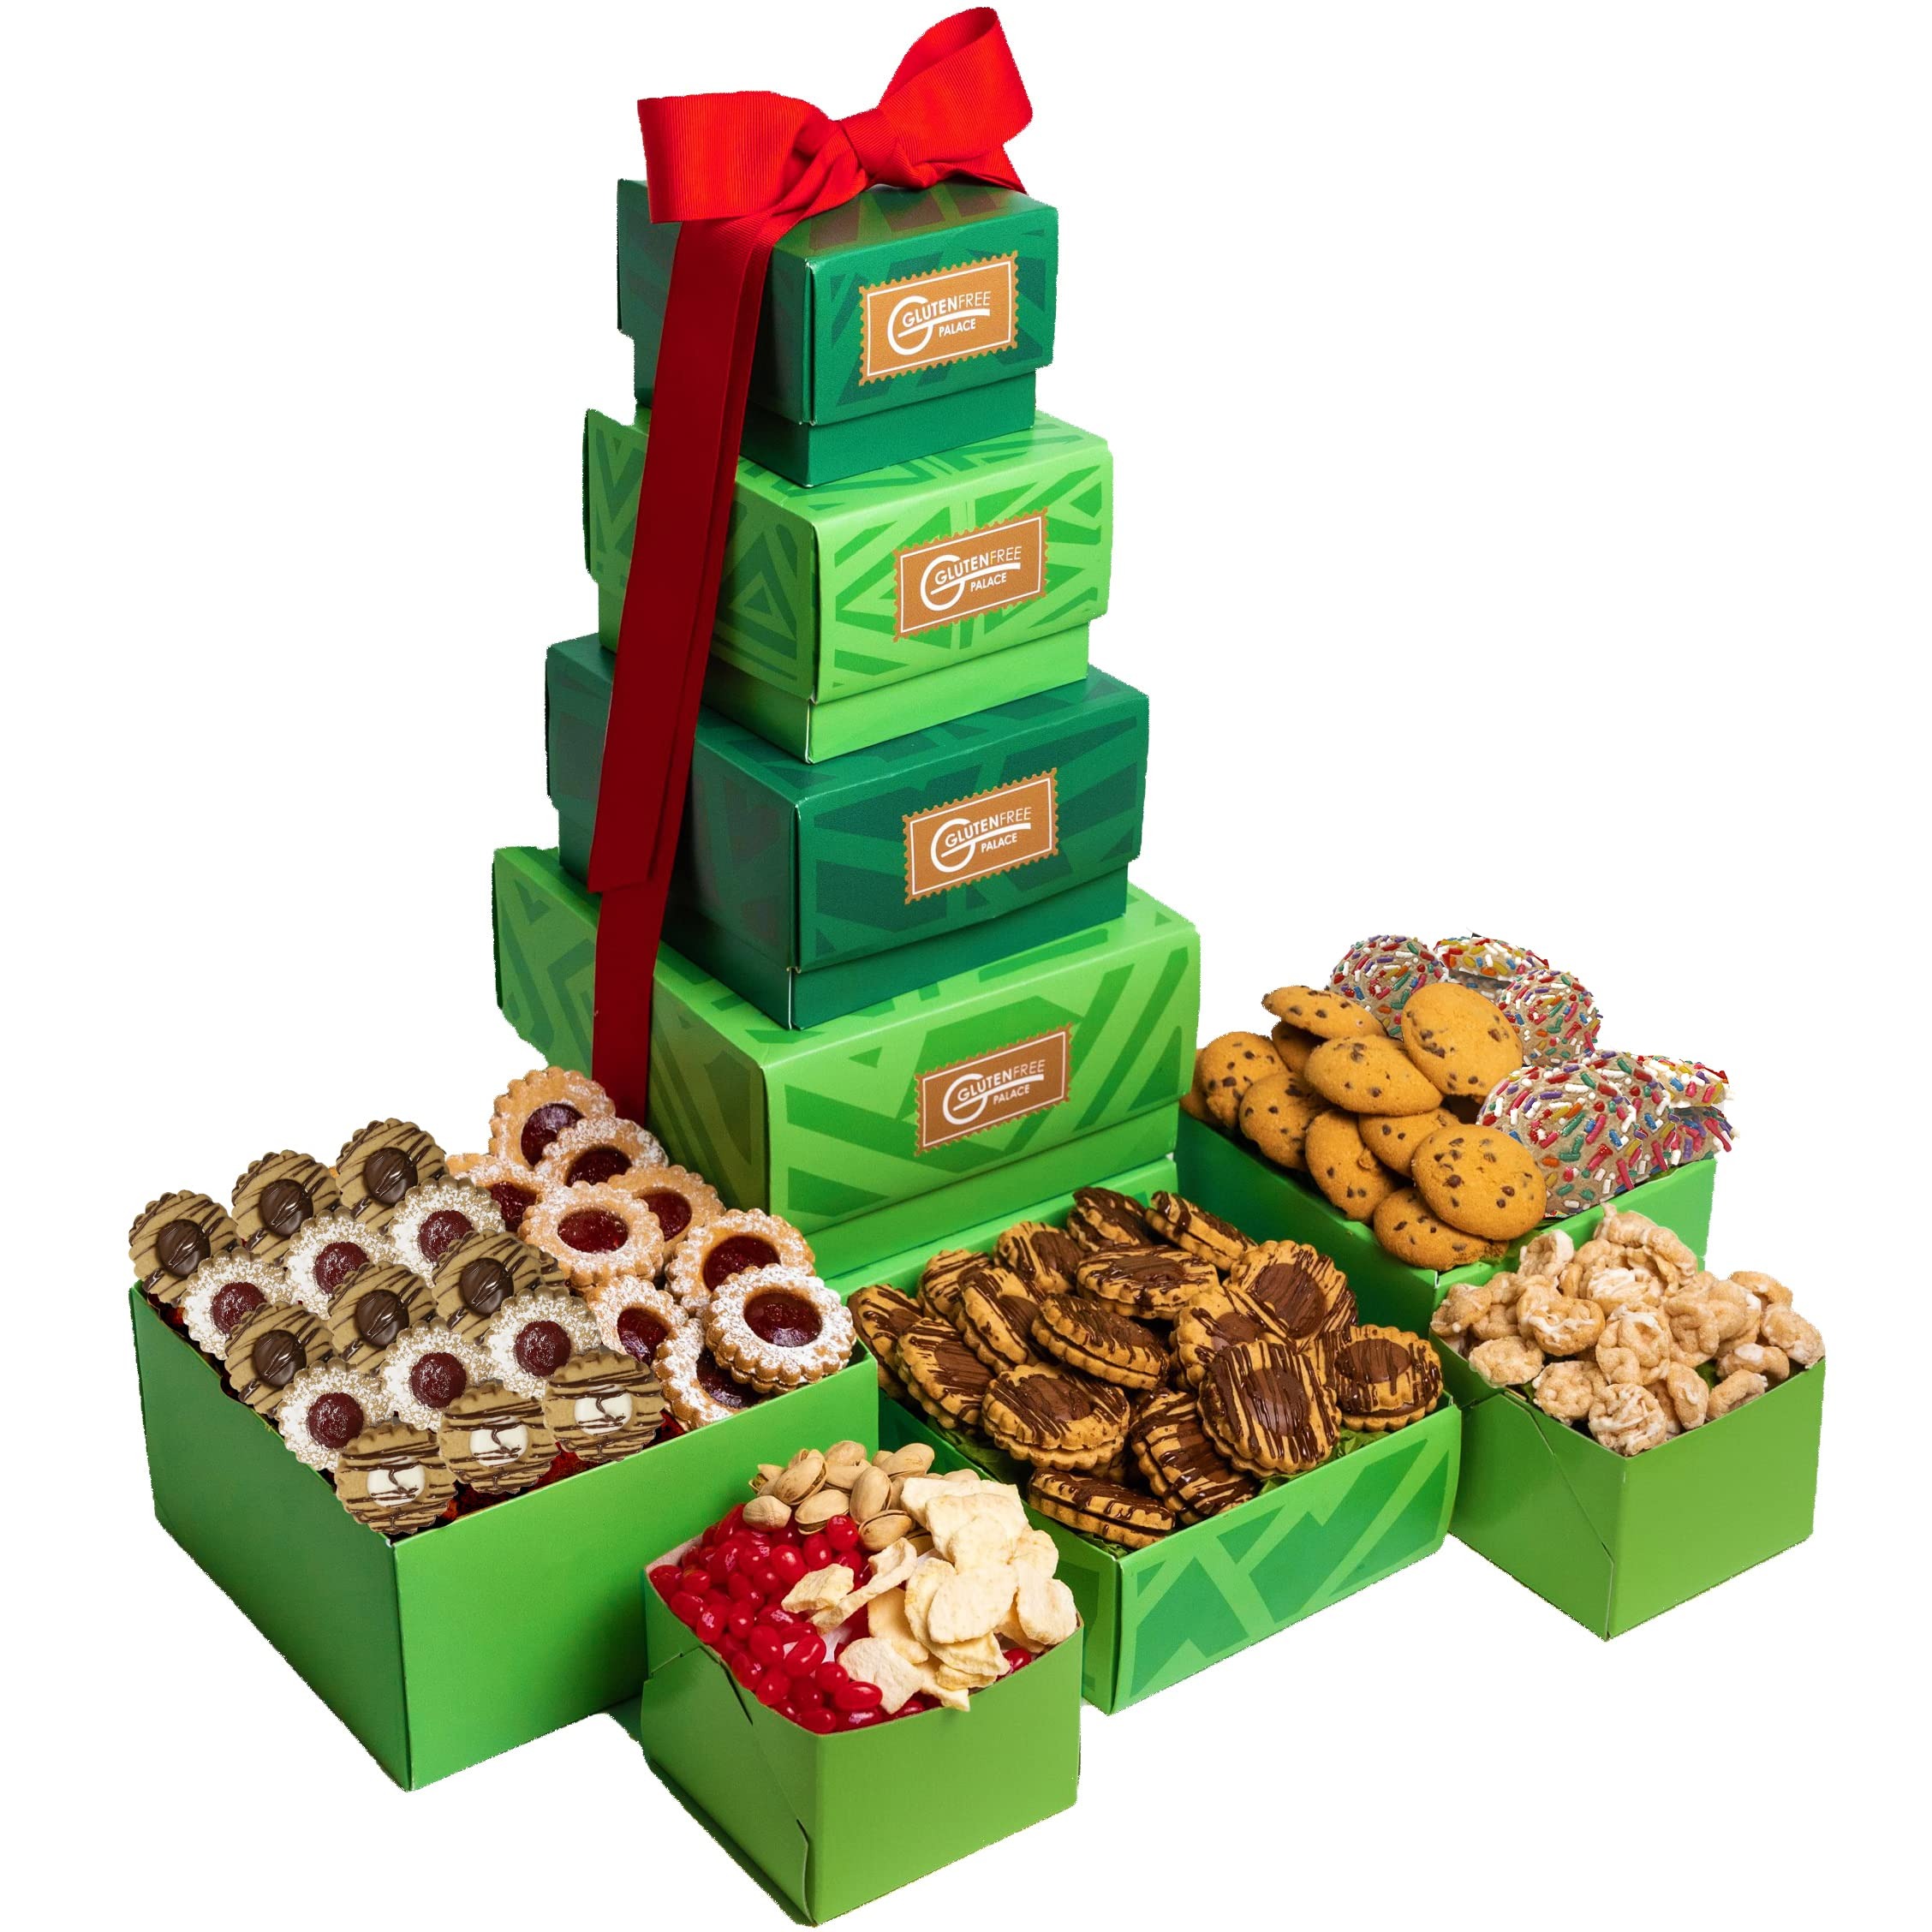
Item Name: Gift Baskets Tower Gluten Free - Deluxe Holiday Gift Tower with Gourmet Biscotti, Cookies, Popcorn, Sweets, Fruit & Nuts - Prime Holiday Gift - Cookie Gift Basket (Green) by Gluten Free Palace
Bullet Point 1: it's a cookie... it's a snack... it's a treat... It's a Gluten Free Gift Tower! This unbelievable basket of treats contains a selection of the most delicious gluten free goodies! Whether you are craving biscotti, raspberry linzer cookies, black & whites, chocolate fancy cookies, fruit crisps, popcorners, drizzilicious, pistachios or jelly bellies - this gift set has got it all!
Bullet Point 2: GIFT GIVING IS.... HARD? Only if you don't know what gift to send! That's why we recommend this food gift basket. Who can say no to five stacked boxes stuffed with gluten free yumminess (aka college essentials)? Hey, health-minded Gen-Z ers - Send to a newly diagnosed celiac to brighten up their life - show 'em that there's are yummy foods available even when on a gf diet.
Bullet Point 3: Whatever The Occasion, We'll Find Reason To Send - Birthday, holiday, get well, sympathy, thank you, corporate... if you can think of it, you can send it! Send this delightful food gifts in honor of National Cookie Day (Dec 4). But yeh, these gluten free cookies gift baskets are the perfect gift for women who have everything, birthdays, thank you, get well, sympathy and corporate.
Bullet Point 4: Self Care In Its Greatest Form: Freshly baked gluten free cookies. Add a latte for extra indulgence. Need we say more? (You can munch 'em on your way to college too). Indulge others too. What d'you use as gifts for teenage boys? 'Specially newly diagnosed one? Treat him with yummy gluten free snacks and treats.
Bullet Point 5: This Is A Gift: Just reminding you to check that little checkbox that says 'this is a gift' at checkout. We want your recipient to know who sent them this awesomely awesome gluten free gift basket, no? FYI - A personalized gift message is also appreciated.
Product Description: it's a cookie.... it's a snack.. it's a treat.... It's A Gluten Free Gift Tower! This unbelievable basket of treats contains a selection of the most delicious gluten free goodies! Gluten free biscotti, raspberry linzer cookies, black & whites, chocolate fancy cookies, fruit crisps, popcerners, Drizzleliscious, pistachios or jelly bellies - this gift set has got it all! And it's all certified gluten free, dairy free and kosher! <br>GIFT GIVING IS.... HARD? Only if you don't know what gift to send! That's why we recommend this food gift basket. Who can say no to five stacked boxes stuffed with gluten free yumminess (aka college essentials)? Hey, health-minded Gen-Z ers - Send to a newly diagnosed celiac to brighten up their life - show 'em that there's are yummy foods available even when on a gf diet.<br>Whatever The Occasion, We'll Find Reason To Send - Birthday, holiday, get well, sympathy, thank you, corporate... if you can think of it, you can send it! Send this delightful food gifts in honor of: <br>National cookie day .......... Dec 4 <br>Gluten Free day .......... Jan 13<br>Jelly Bean Day .......... Apr 22<br>Biscotti Day .......... Sept 29<br>Snack Day .......... Mar 44<br>Pistachio Day .......... Feb 26 <br>Dried Fruit Day .......... Nov 5,<br>Still need more excuses to send? Rice Cake Day is Nov 29! <br>Self Care In Its Greatest Form - Freshly baked gluten free cookies. Add a latte (or hot chocolate) for extra indulgence. (You can munch 'em on your way to college too). Indulge others too.<br>THIS IS A GIFT - Just reminding you to check that little checkbox that says 'this is a gift' at checkout. We want your recipient to know who sent them this awesomely awesome gluten free gift basket, no? FYI - A personalized gift message is also appreciated... Don't delay - click 'add-to-cart' now and add a smile to someone's day! (Psst - if you order one for yourself, we won't tell)
Value: 1.0
Unit: Count

Price: 59.99